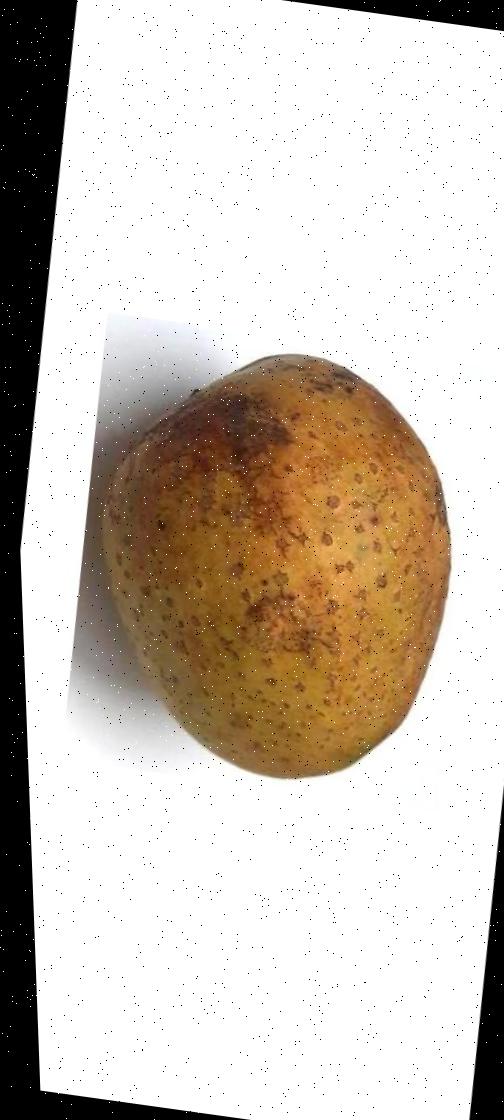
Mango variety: Gourmoti